Luís Pereira

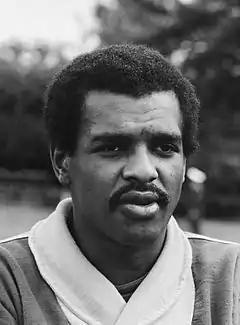
Luís Pereira at the 1974 FIFA World Cup

Luís Edmundo Pereira (born 21 June 1949) is a Brazilian former professional footballer who played as a centre back, in particular with S.E. Palmeiras, Atlético Madrid and the Brazil national team. He won national championships in both Brazil and Spain beyond UEFA and the Intercontinental Cup. Known for his pace and power, as well as his marking and defensive leadership, he was, for a time, considered one of the best defenders in Europe during his time with Atlético Madrid. While his defending style can be considered "classical," he is also considered the first and best of Brazil's "modern" centre back, a role that would go on to include World Cup winner Lúcio.